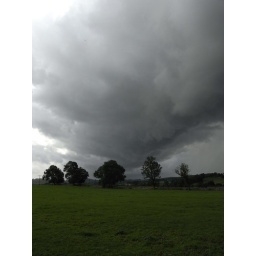
black clouds over the dales